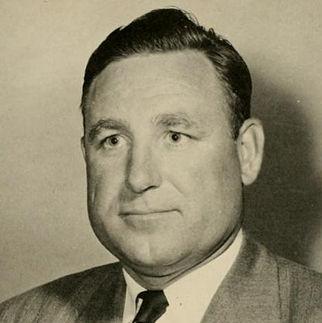
Age: 42